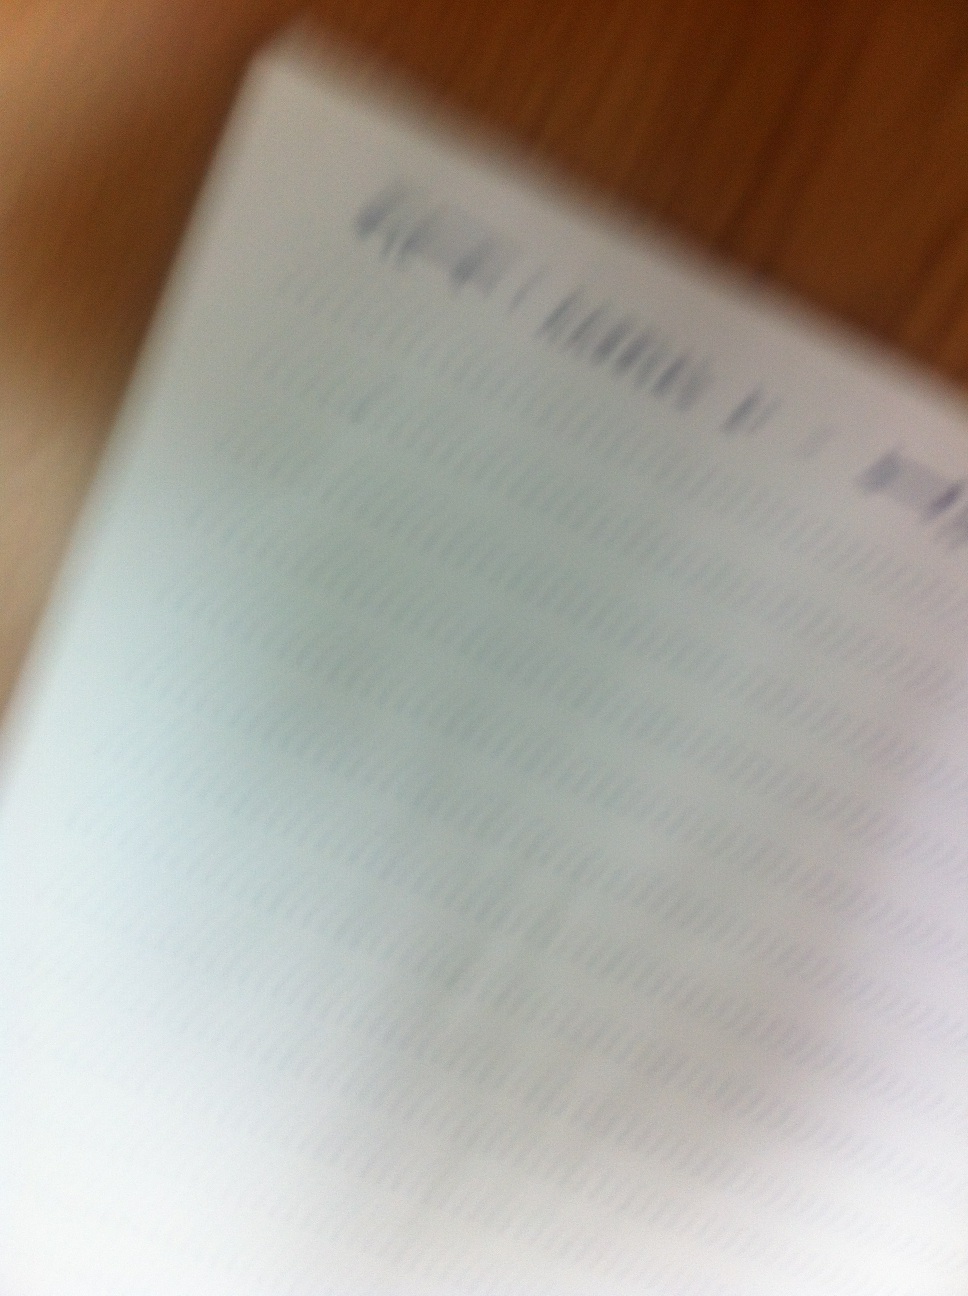Question: Read the statement.
Answer: unanswerable